Kaj Linna

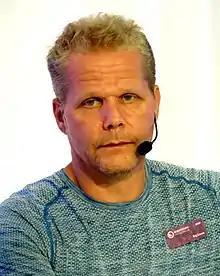
Linna in 2017

Kaj Johannes Linna (born Kaj Juhani Kaukosalo, 12 May 1962), is a Finnish man who was sentenced to life imprisonment for a robbery-murder in Kalamark outside of Piteå, Sweden, on 14 April 2004. He served the longest overturned sentence in Swedish history before a retrial was ordered, in which he was exonerated and freed. He was later awarded 18 million SEK as compensation for his time in prison, a record sum.